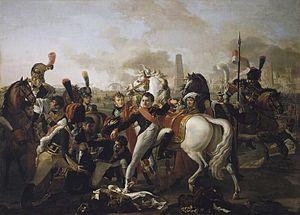
Alexandre-Urbain Yvan, né le 28 avril 1765 à Toulon et mort le 30 décembre 1839 à Paris, est un chirurgien français.
Clément Joseph Tissot, écrit parfois Joseph Clément Tissot, né à Ornans le 8 décembre 1747 et mort le 30 juin 1826, est un médecin militaire français.
En France, querelle médicale sur la grossesse.